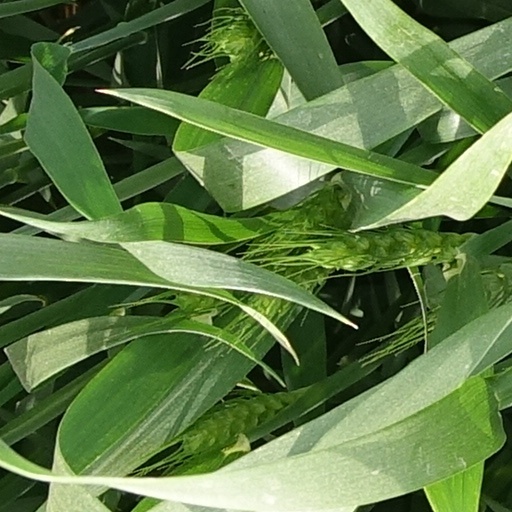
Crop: wheat